Southill, Weymouth

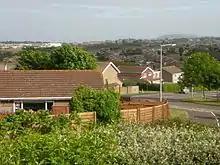
A view over Radipole Lake towards Weymouth town centre (on the left) and Portland (on the right) from Southill. In the foreground is the original caretaker's bungalow of the primary school.

Southill, Weymouth is a modern suburb of Weymouth, Dorset, England, and lies about 2 miles (3 km) north of the town centre. It was developed on the western shore of Radipole Lake in several phases from the 1960s onwards.